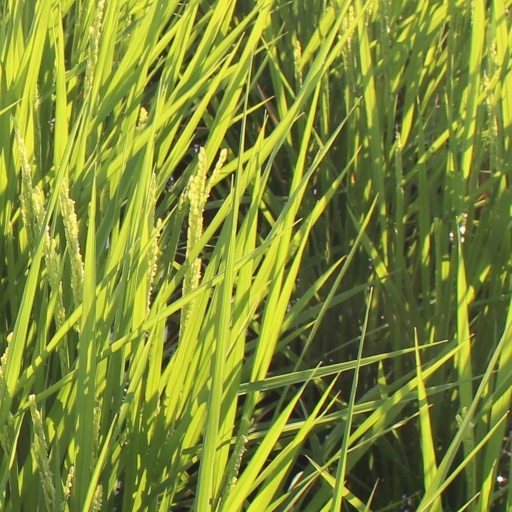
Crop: rice